Rochester, Pennsylvania

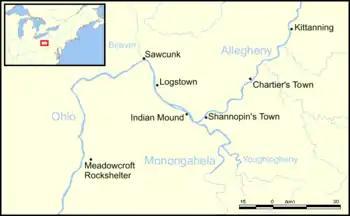
Native American villages were located throughout Western Pennsylvania, with the town of Sawcunk at the site of present-day Rochester.

Rochester is at (40.703146, -80.283420). According to the U.S. Census Bureau, the borough has a total area of , of which is land and (17.14%) is water.